The Pilgrim (1923 film)

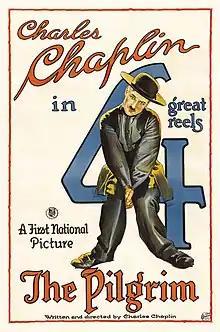
Theatrical release poster

The Pilgrim is a 1923 American silent film made by Charlie Chaplin for the First National Film Company, starring Chaplin and Edna Purviance.